Nhill

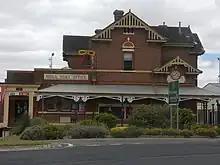
Post Office

Nhill has a temperate semi-arid climate bordering on a oceanic climate (Köppen: BSk), with very warm, dry summers and cool, slightly wetter winters. Average maxima vary from in January to in July while average minima fluctuate between in February and in July. Mean average annual precipitation is low , and is spread between 101.8 precipitation days. There are 90.5 clear days and 119.7 cloudy days annually. Extreme temperatures have ranged from on 13 January 1939 to on 16 August 1905.